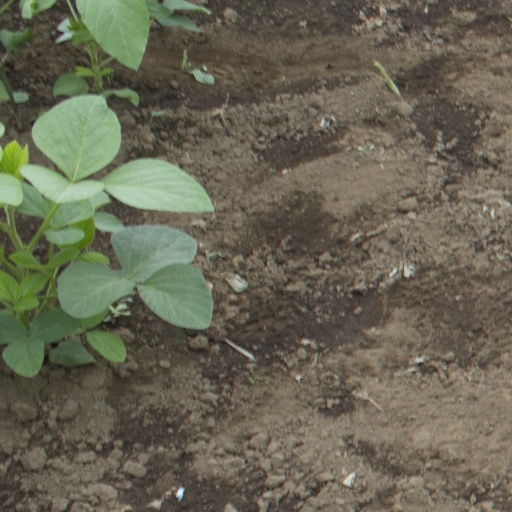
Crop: soybean